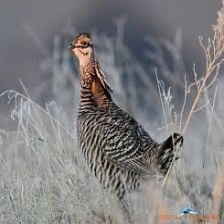
Species: GREATER PRAIRIE CHICKEN
Scientific name: TYMPANUCHUS CUPIDO